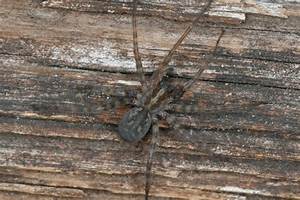
Label: ragno